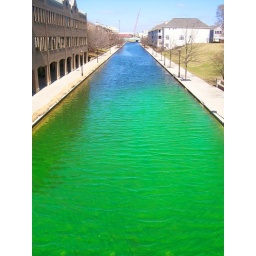
the water company canal in indianapolis,dyed green for st. patrick's day...(yeah, they really did)